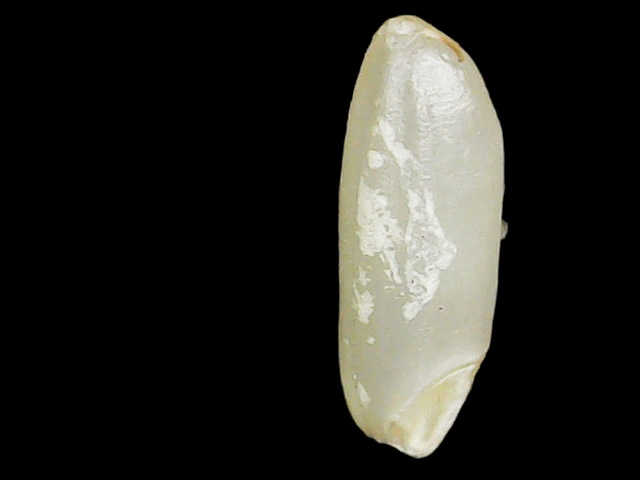
Rice variety: Binadhan23